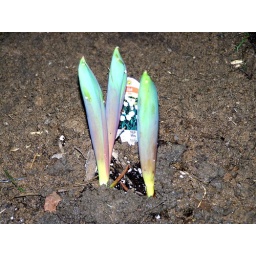
The white tulips, planted in the flower bed along the back fence.